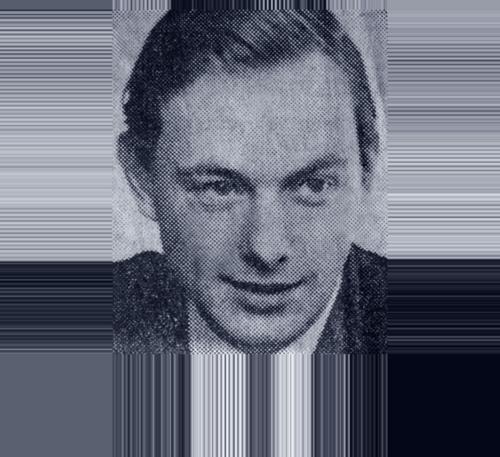
Age: 25